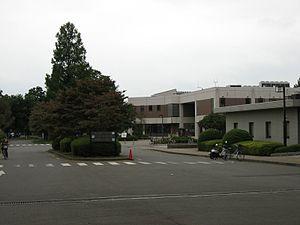
L'Université d'Utsunomiya est une université nationale japonaise, située à Utsunomiya dans la préfecture de Tochigi.